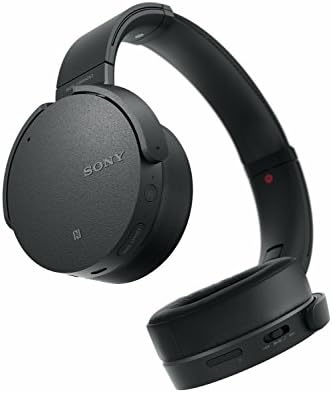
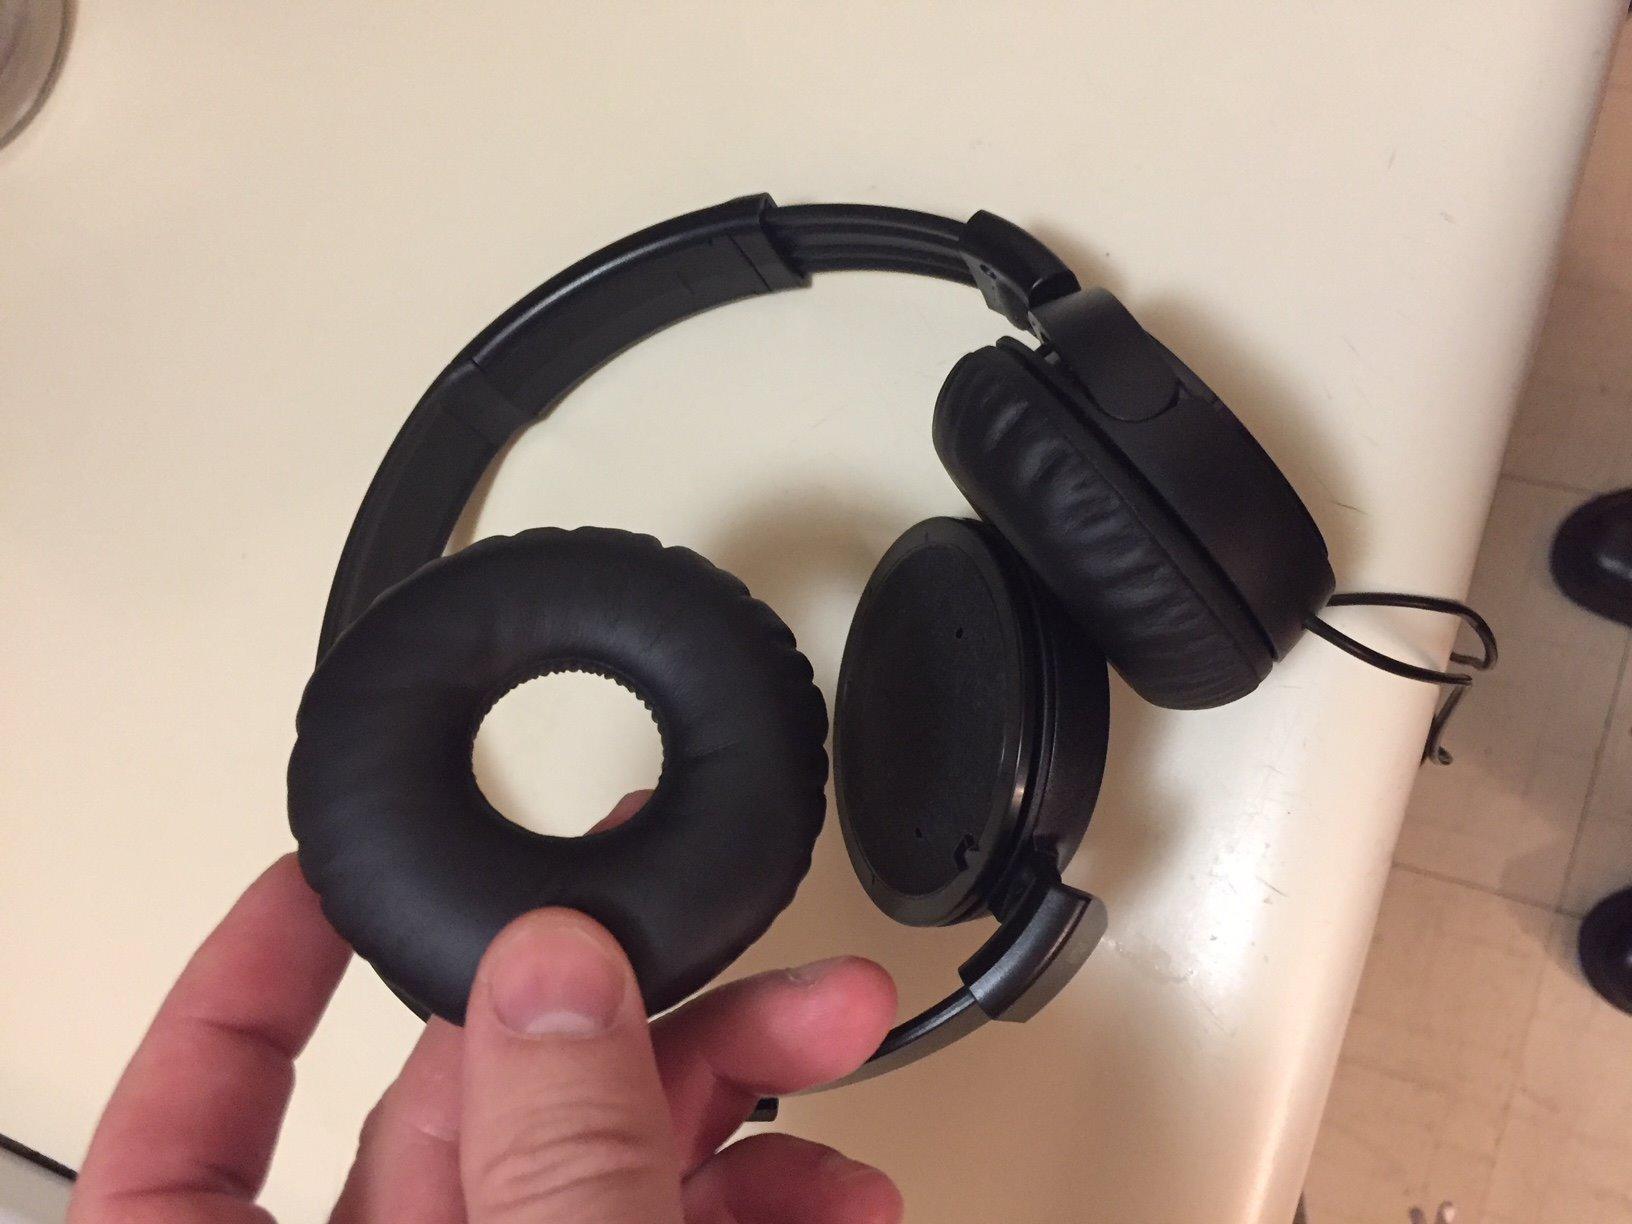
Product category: headphones
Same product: no